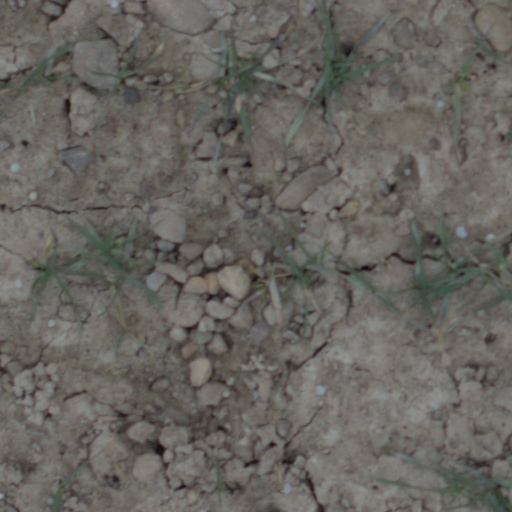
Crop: wheat